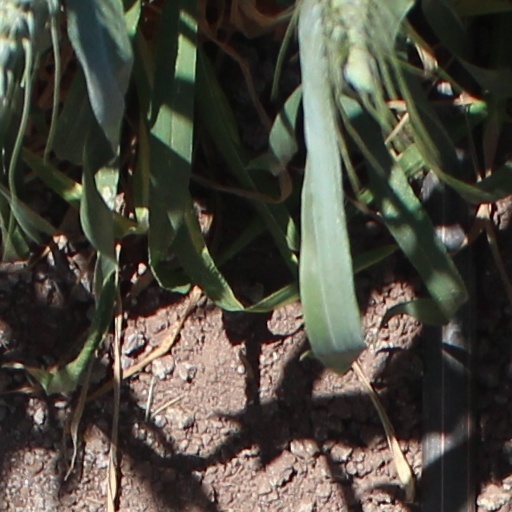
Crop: wheat